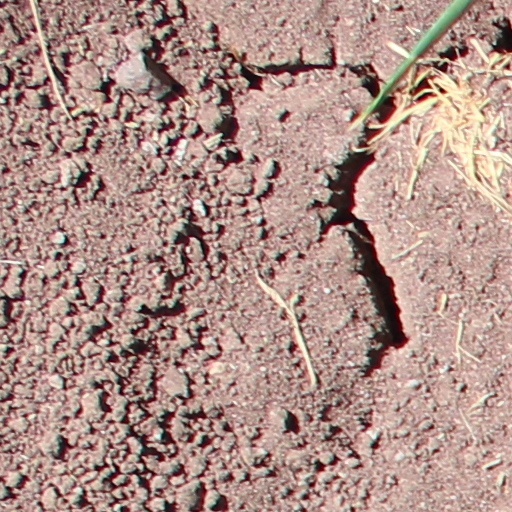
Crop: wheat